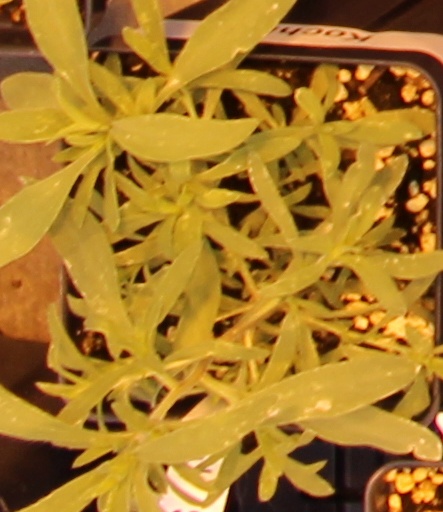
Label: Kochia